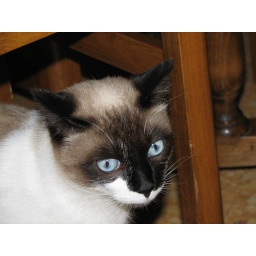
Siamese cat in bar